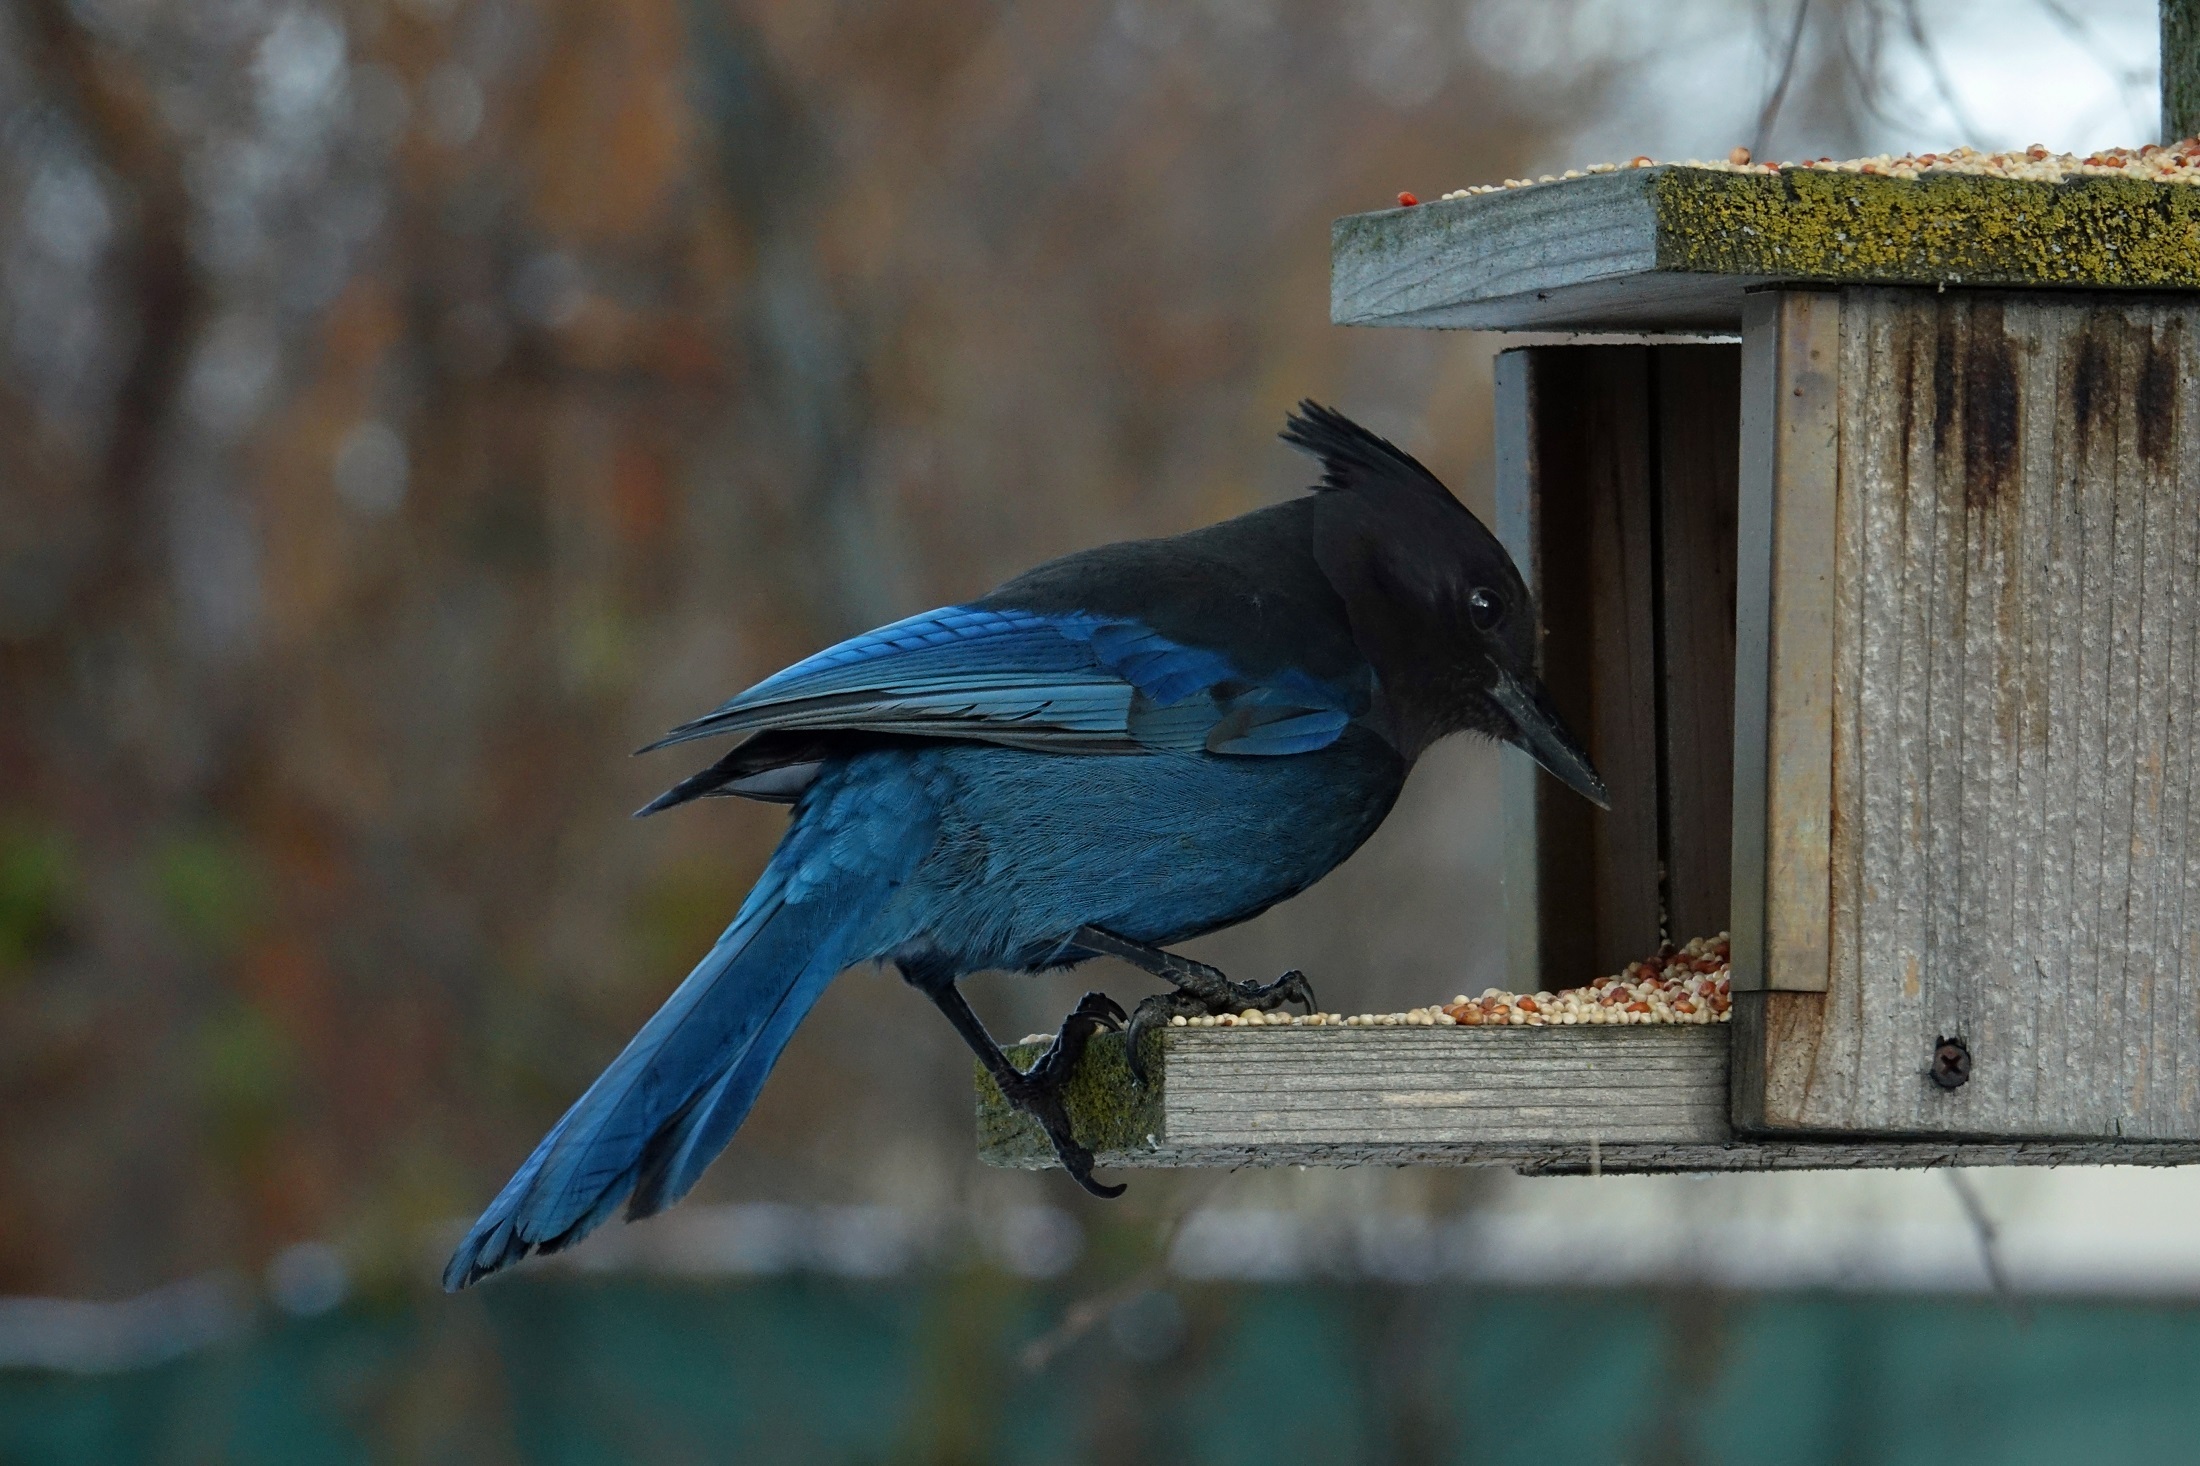
nature, bird, wing, profile, looking, wildlife, portrait, beak, blue, fauna, songbird, outdoors, feeding, blue jay, feathers, vertebrate, bluebird, perched, bird feeder, perching bird